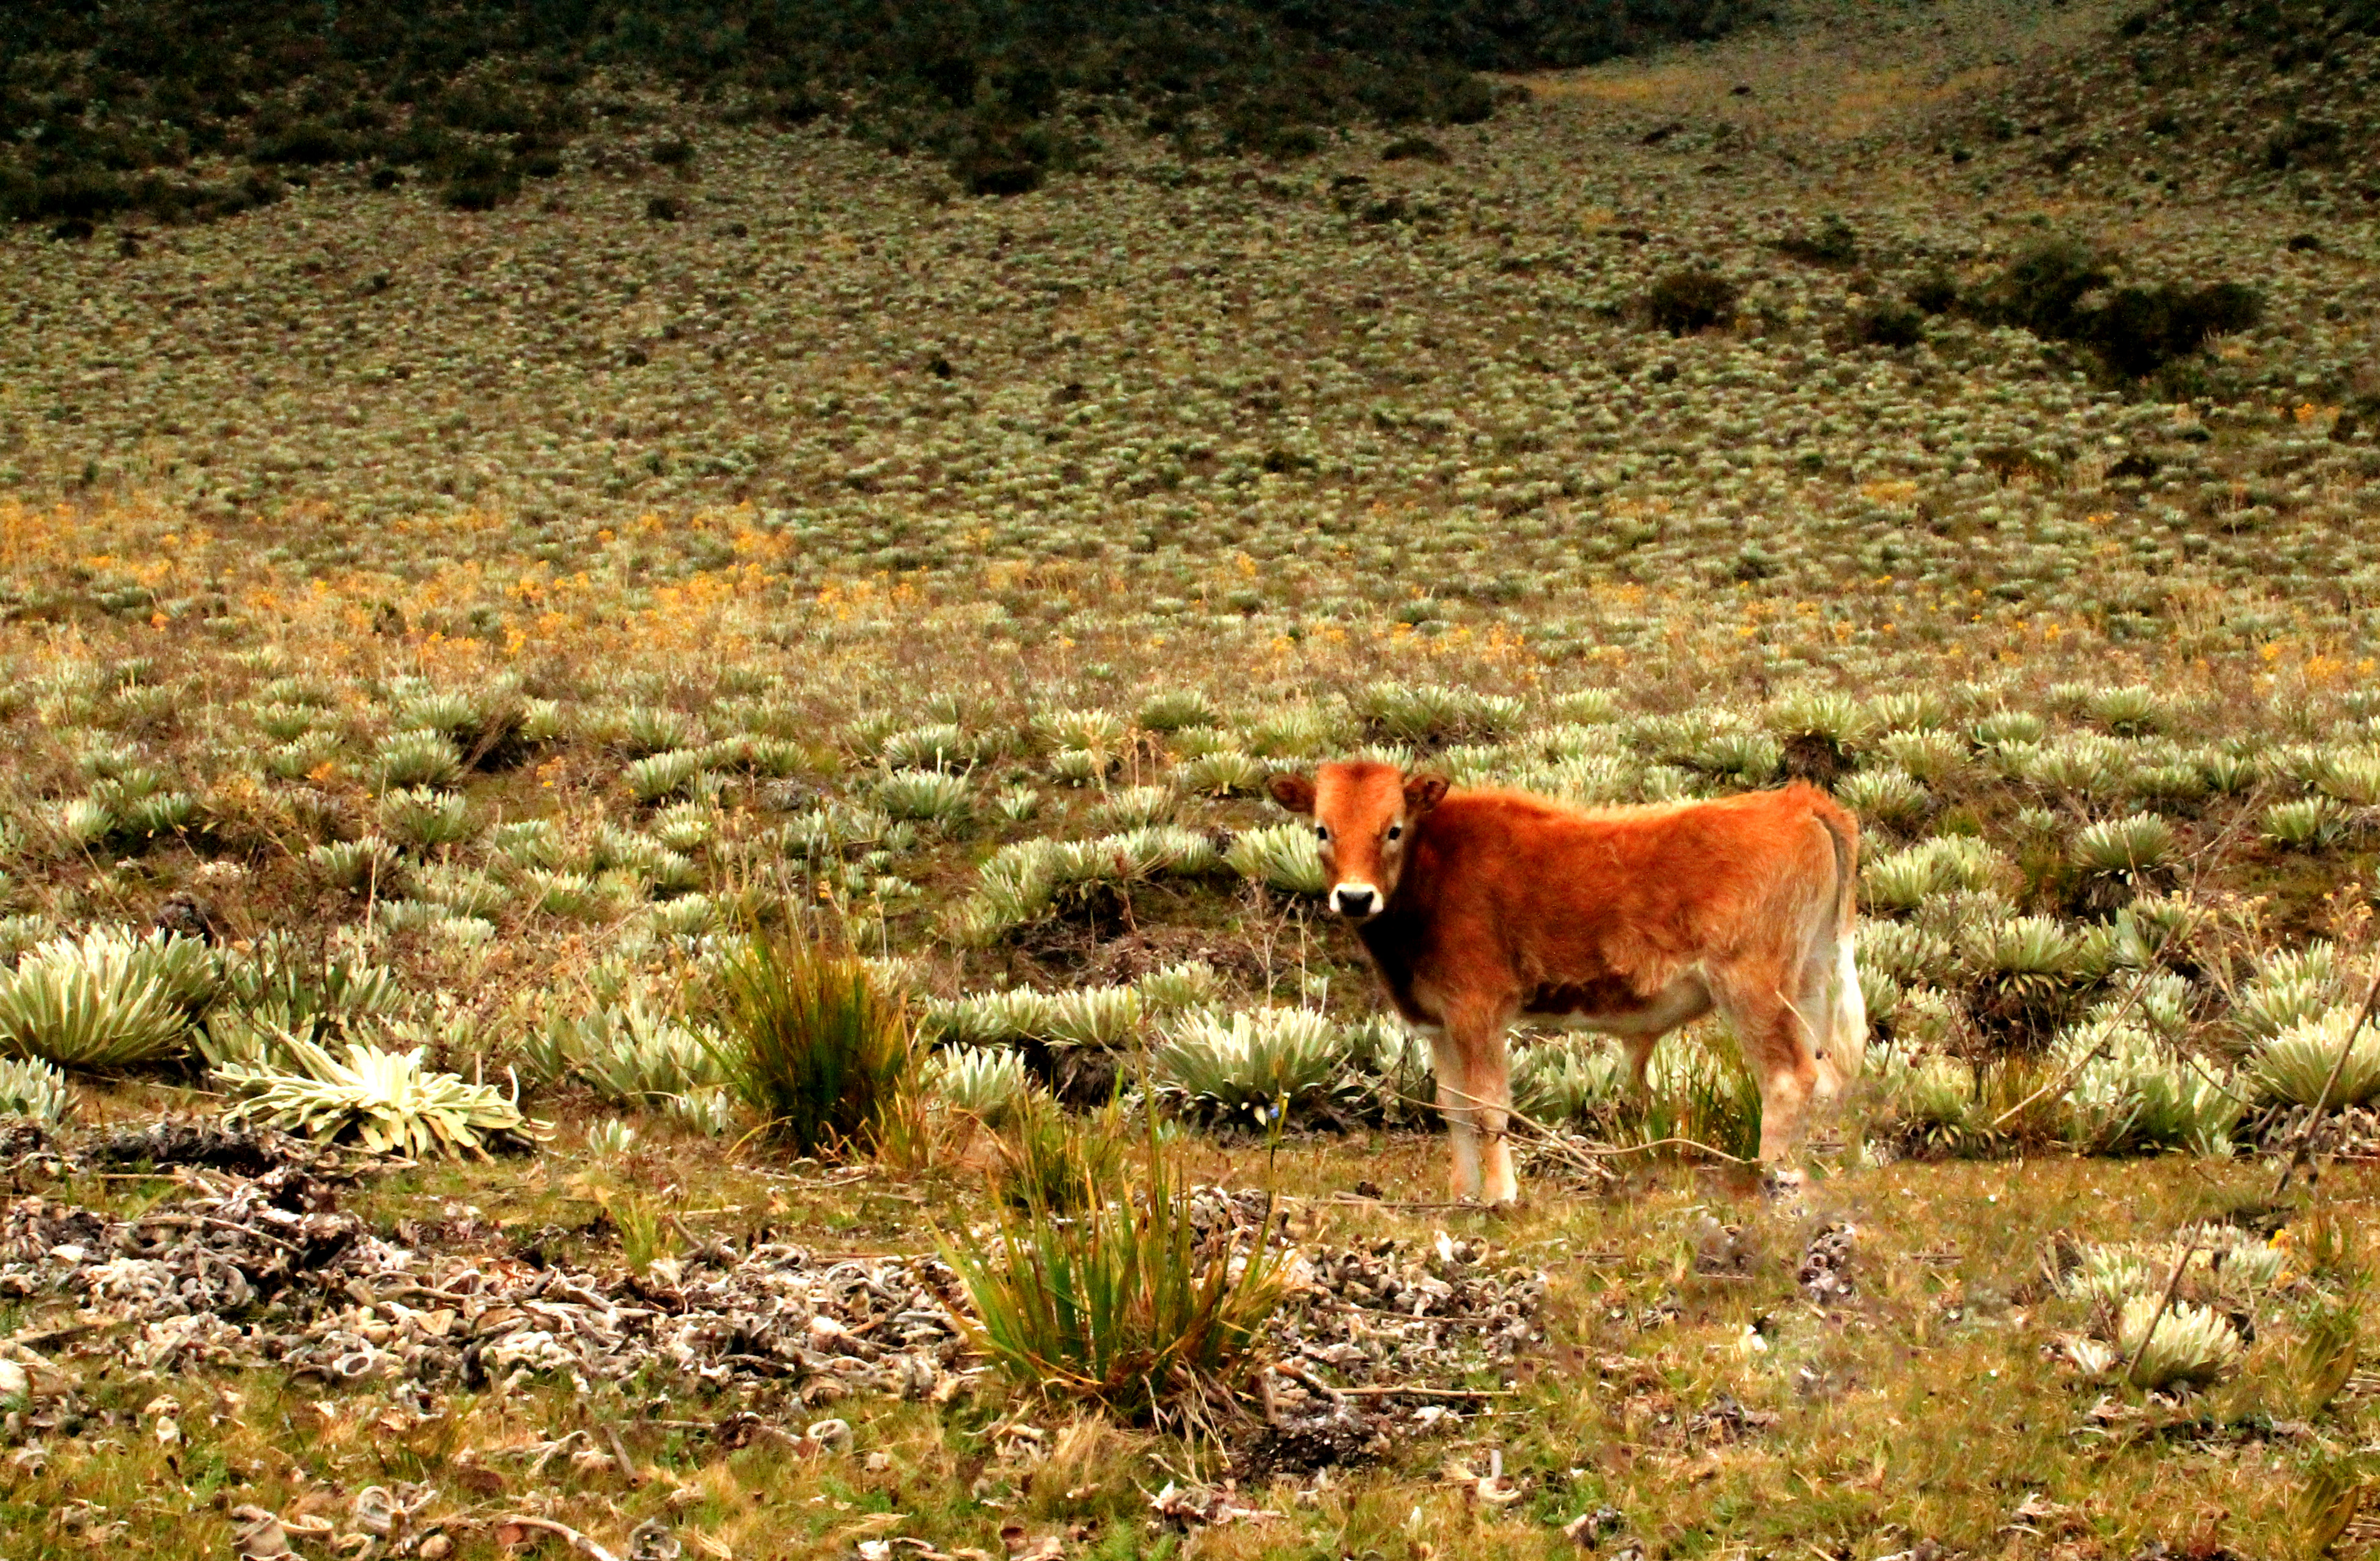
cow, venezuela, merida, andes, mammal, bovine, natural landscape, pasture, wildlife, grazing, calf, rural area, grass, livestock, landscape, sporting group, fawn, plant, cow goat family, hill, canidae, grassland